Titian

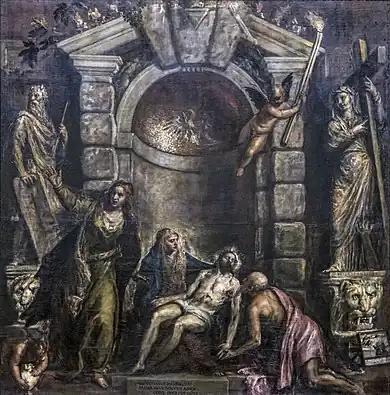
"Pietà", c. 1576, his last painting. Gallerie dell'Accademia, Venice.

Titian married off his daughter Lavinia in 1555 with a noble dowry of 1,400 ducats to Cornelio Sarcinelli, a member of the local nobility of Serravale, a town on the road between Venice and Pieve di Cadore. Lavinia bore five children whose names are known, two of them daughters, and there is some evidence she had another, older girl. The fact that Cornelio provided a dowry of 1,200 ducats for their daughter Helena gives some idea of his wealth.